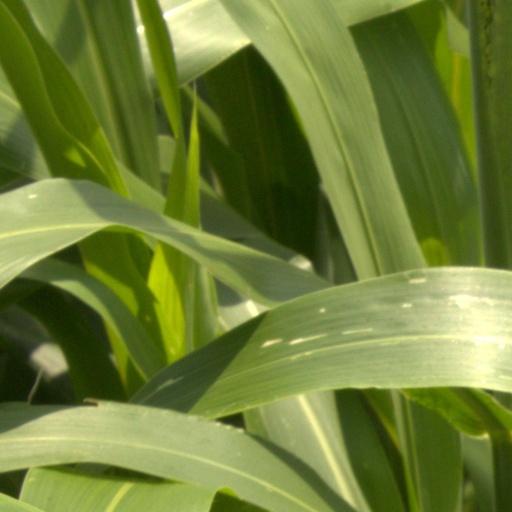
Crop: sorghum